Chronicon Roskildense

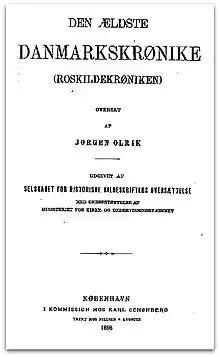
Danish translation from 1898

The original chronicle covers the time frame of 826 to . A later addition from the reign of King Valdemar I of Denmark, of a few more pages, takes the chronicle to 1157 when King Valdemar I gains the throne of Denmark; these additional pages are mostly direct quotes from other sources.